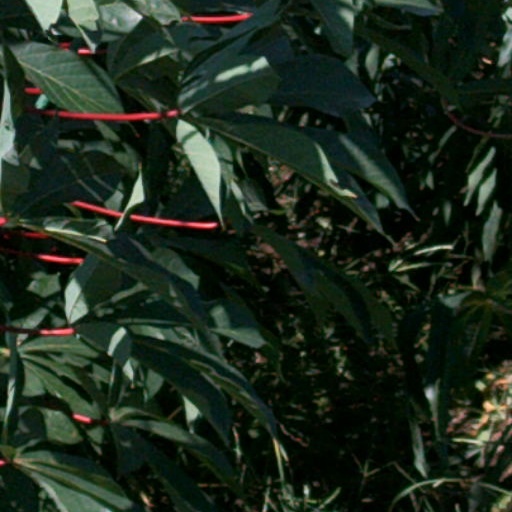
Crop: cassava